Allentown Cardinals

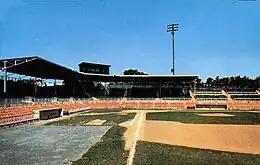
Breadon Field, looking south to north along the first base line, about 1960. Built in 1948, the field was the home of the Allentown Cardinals until their demise in 1956. The press box is above the roof over the stands.

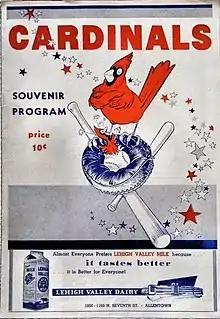
A 1950 Allentown Cardinals program

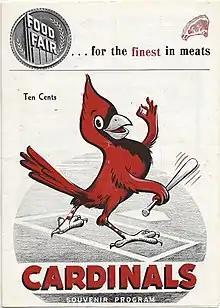
A 1956 Allentown Cardinals program

The Allentown Cardinals were a minor league baseball team. Affiliated with the St. Louis Cardinals, they played in the Class B Interstate League between 1944 and 1952; then in the Class A Eastern League from 1954 to 1956.